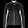
Label: Coat